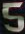
Number: 5